Rover Environmental Monitoring Station

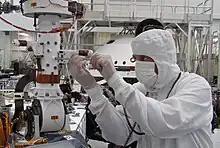
MSL Rover Environmental Monitoring Station

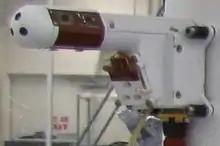

All sensors are located around three elements: two booms attached to the rover "Remote Sensing Mast" (RSM), the "Ultraviolet Sensor" (UVS) assembly located on the rover top deck, and the "Instrument Control Unit" (ICU) inside the rover. Goals include understanding Martian general circulation, microscale weather systems, local hydrological cycle, destructive potential of UV radiation, and subsurface habitability based on ground-atmosphere interaction.